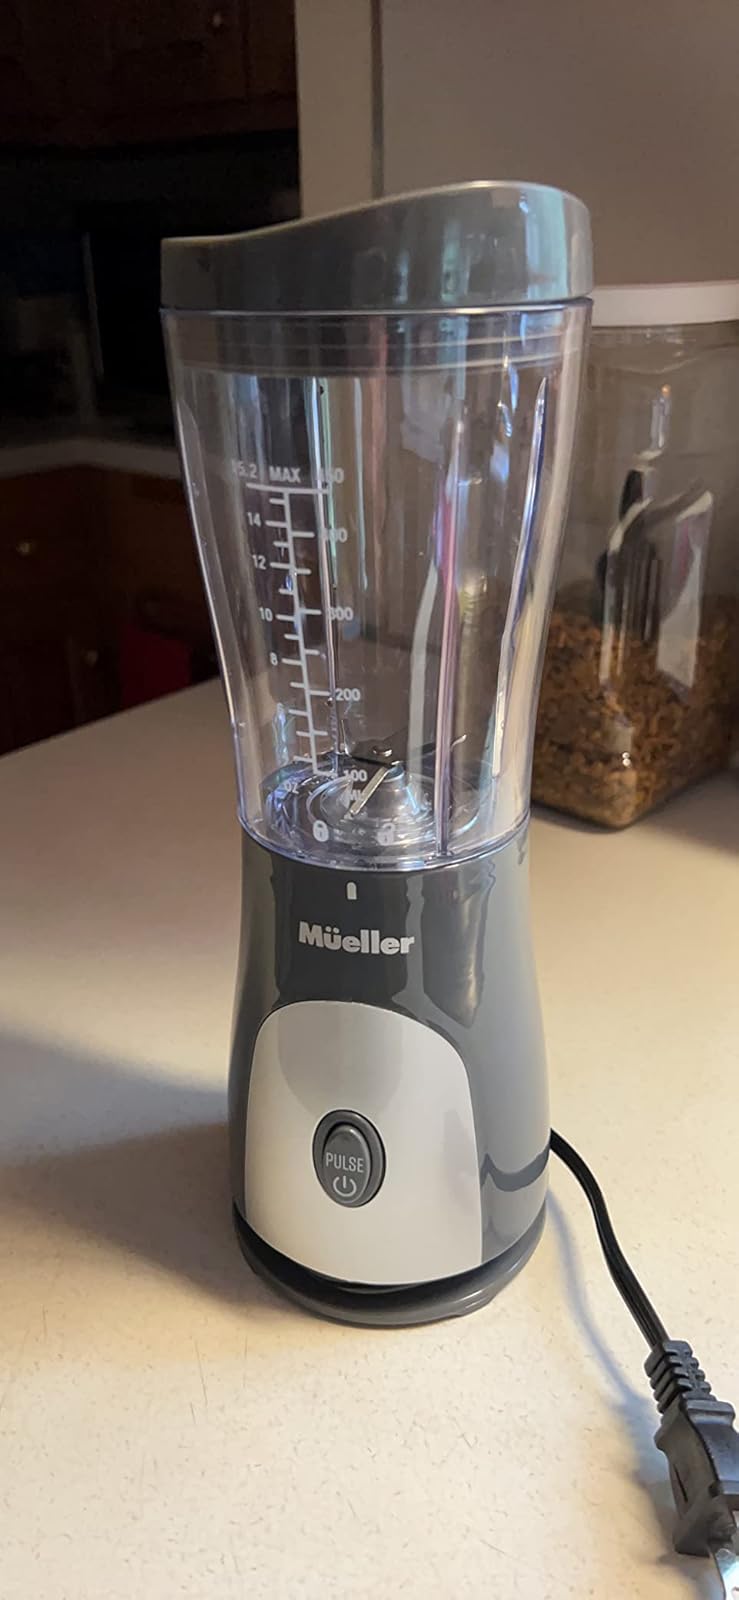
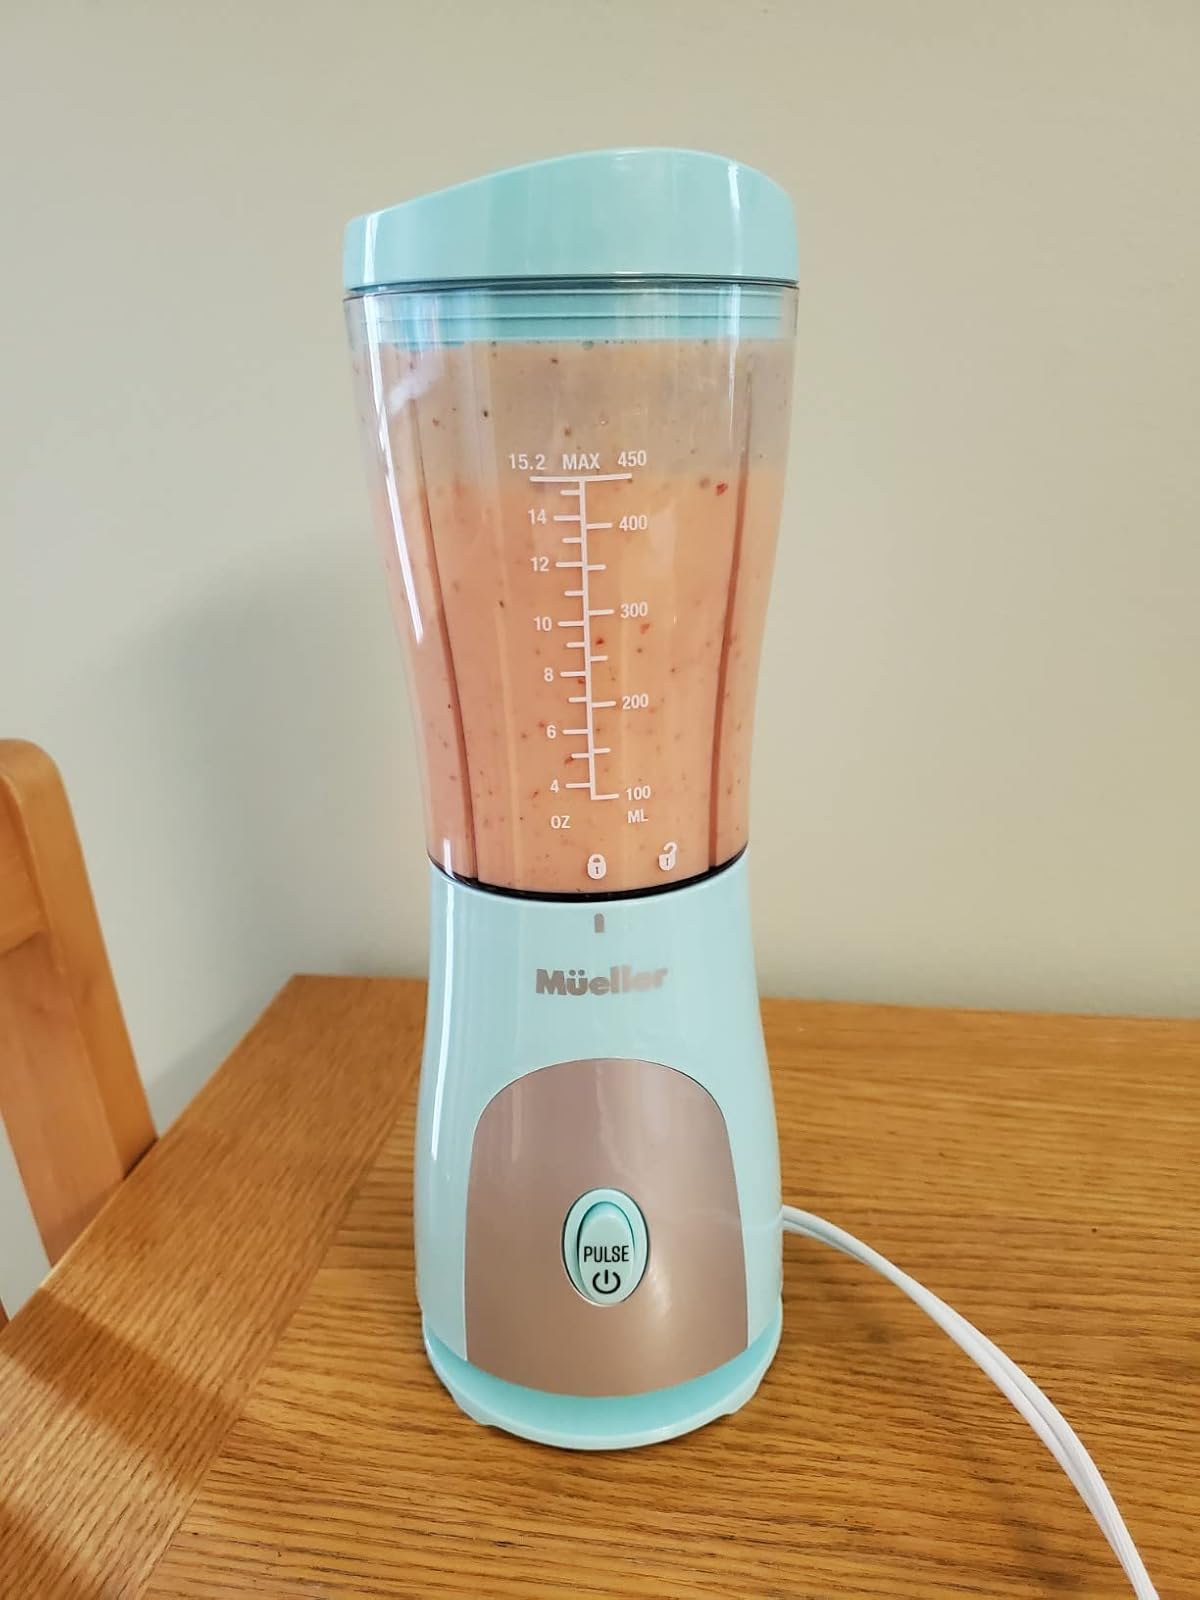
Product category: items_blender
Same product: no